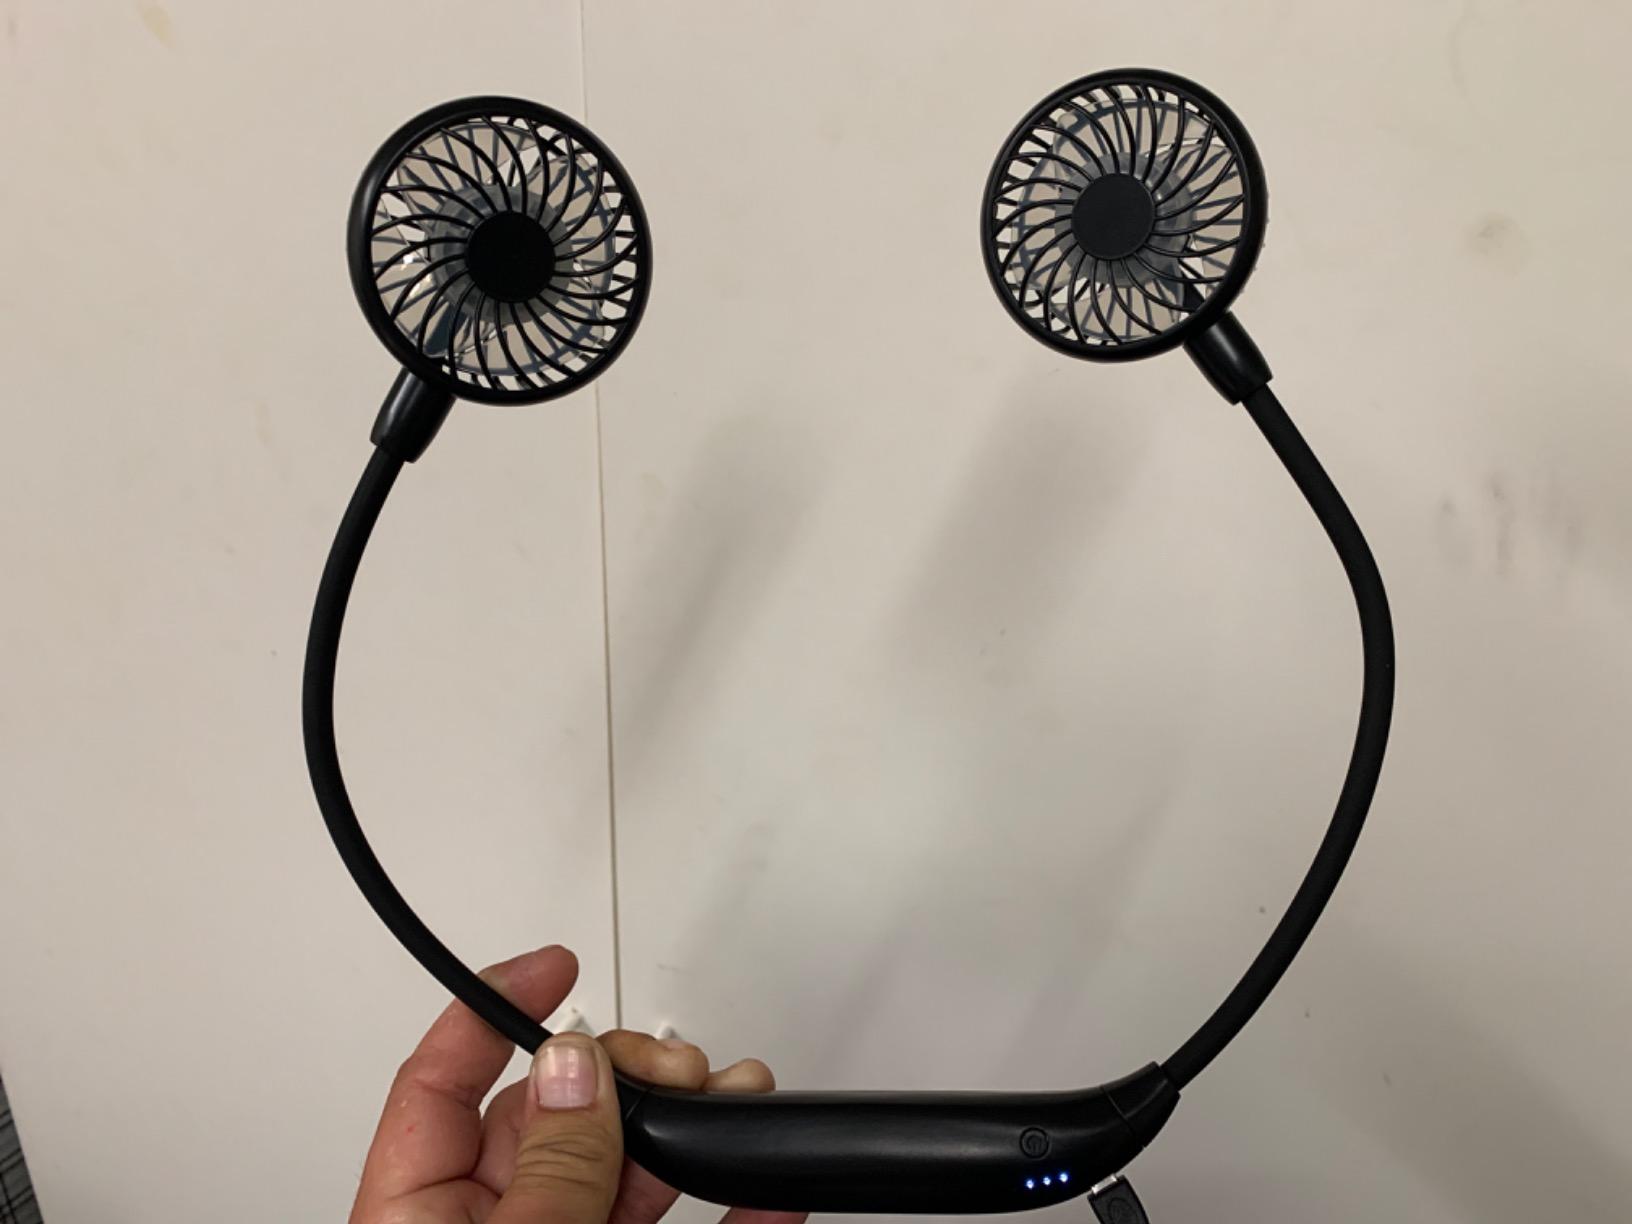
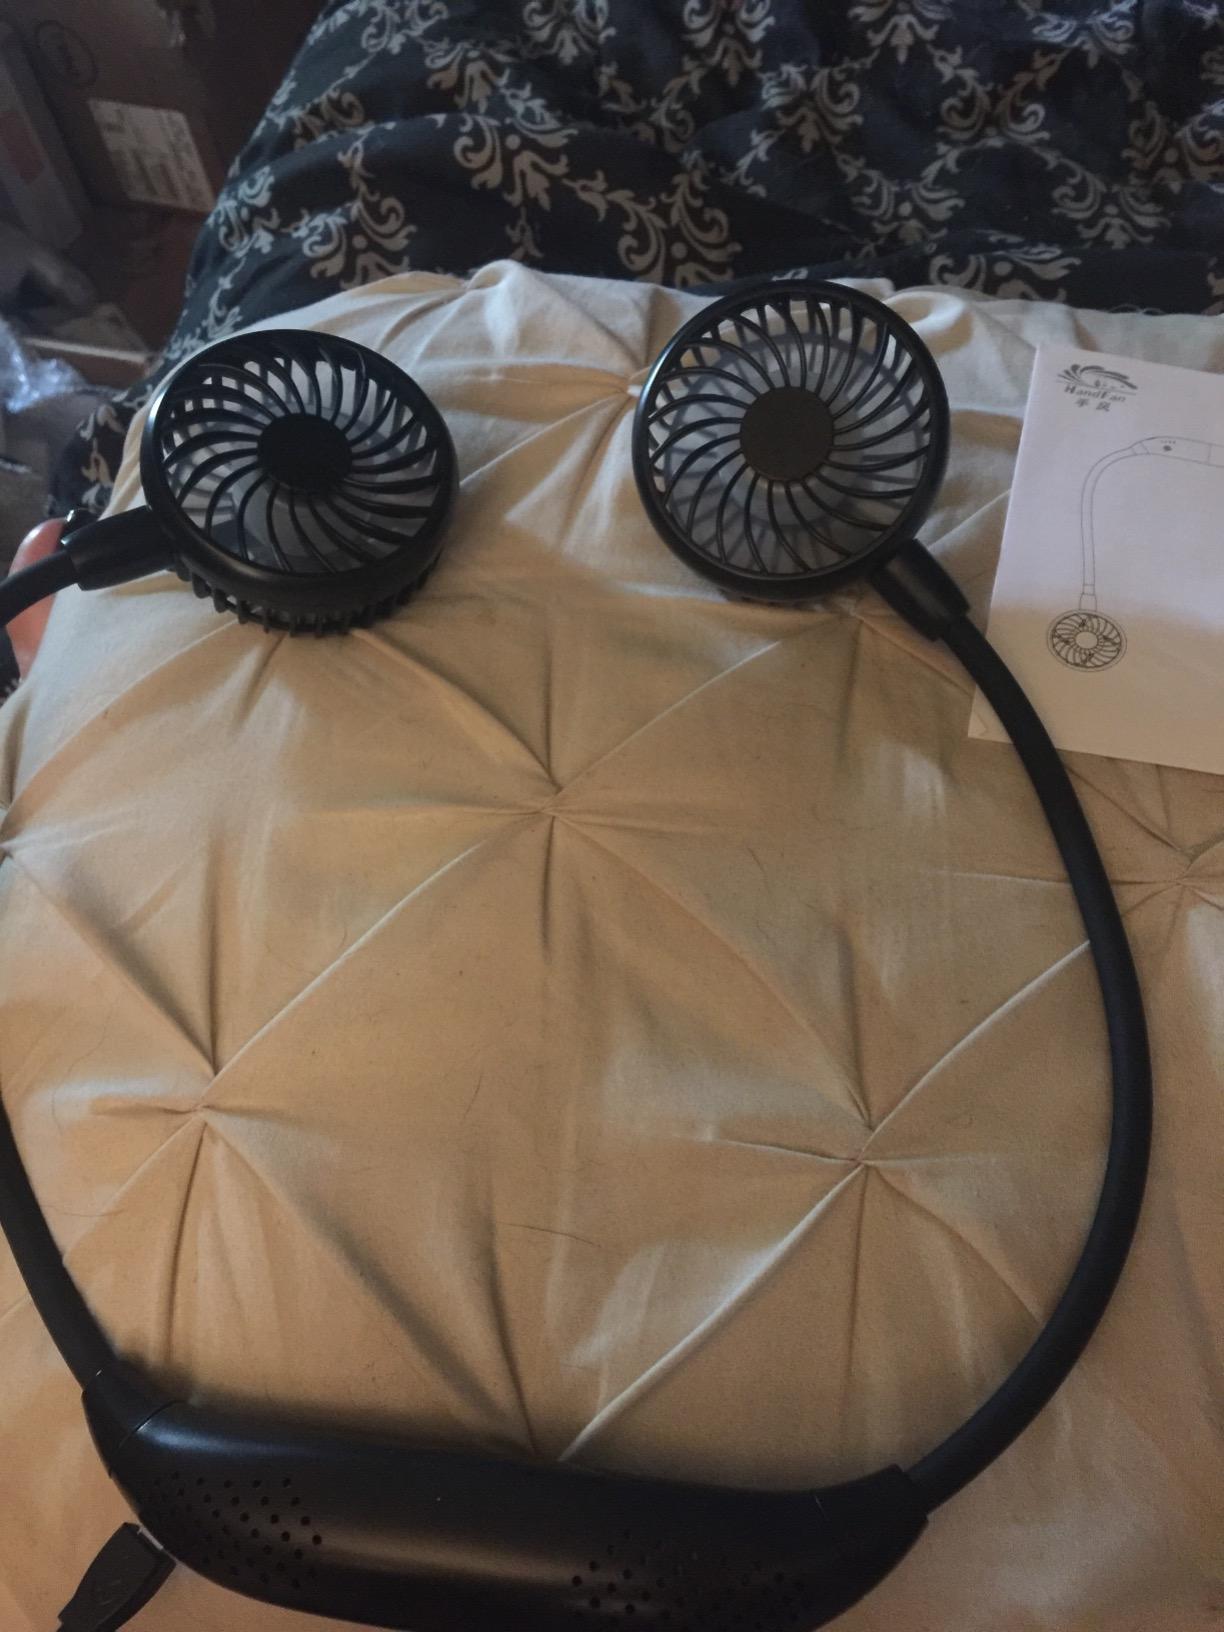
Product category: fan
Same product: yes